Sjumansholmen

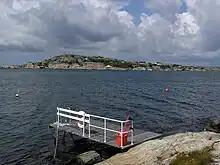
Sjumansholmen

Sjumansholmen is the smallest island of the Southern Gothenburg Archipelago serviced by public ferry transport.